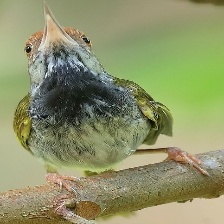
Species: TAILORBIRD
Scientific name: ORTHOTOMUS ATROGULARIS